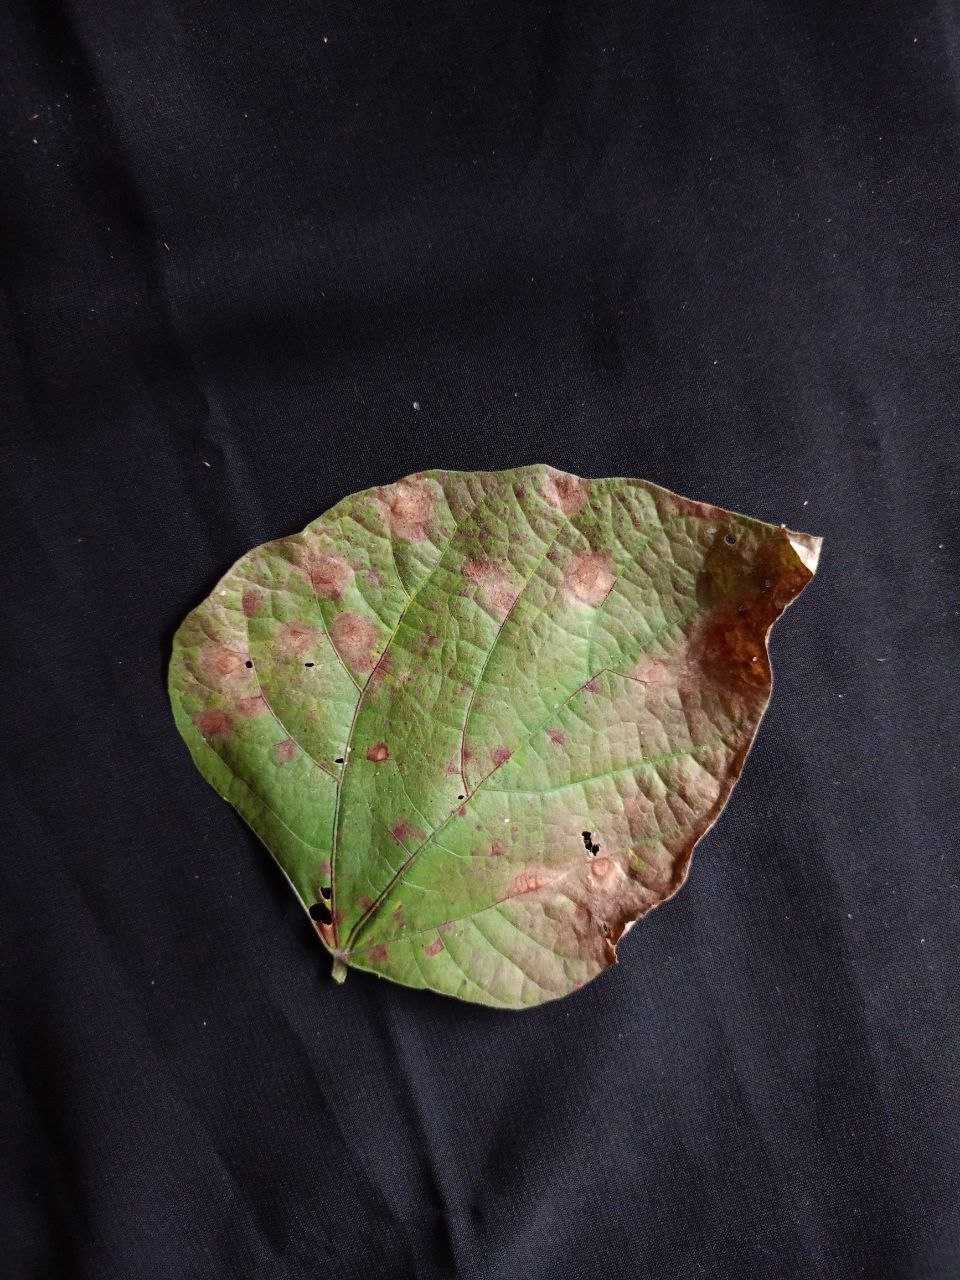
Crop: bean
Leaf condition: Blight